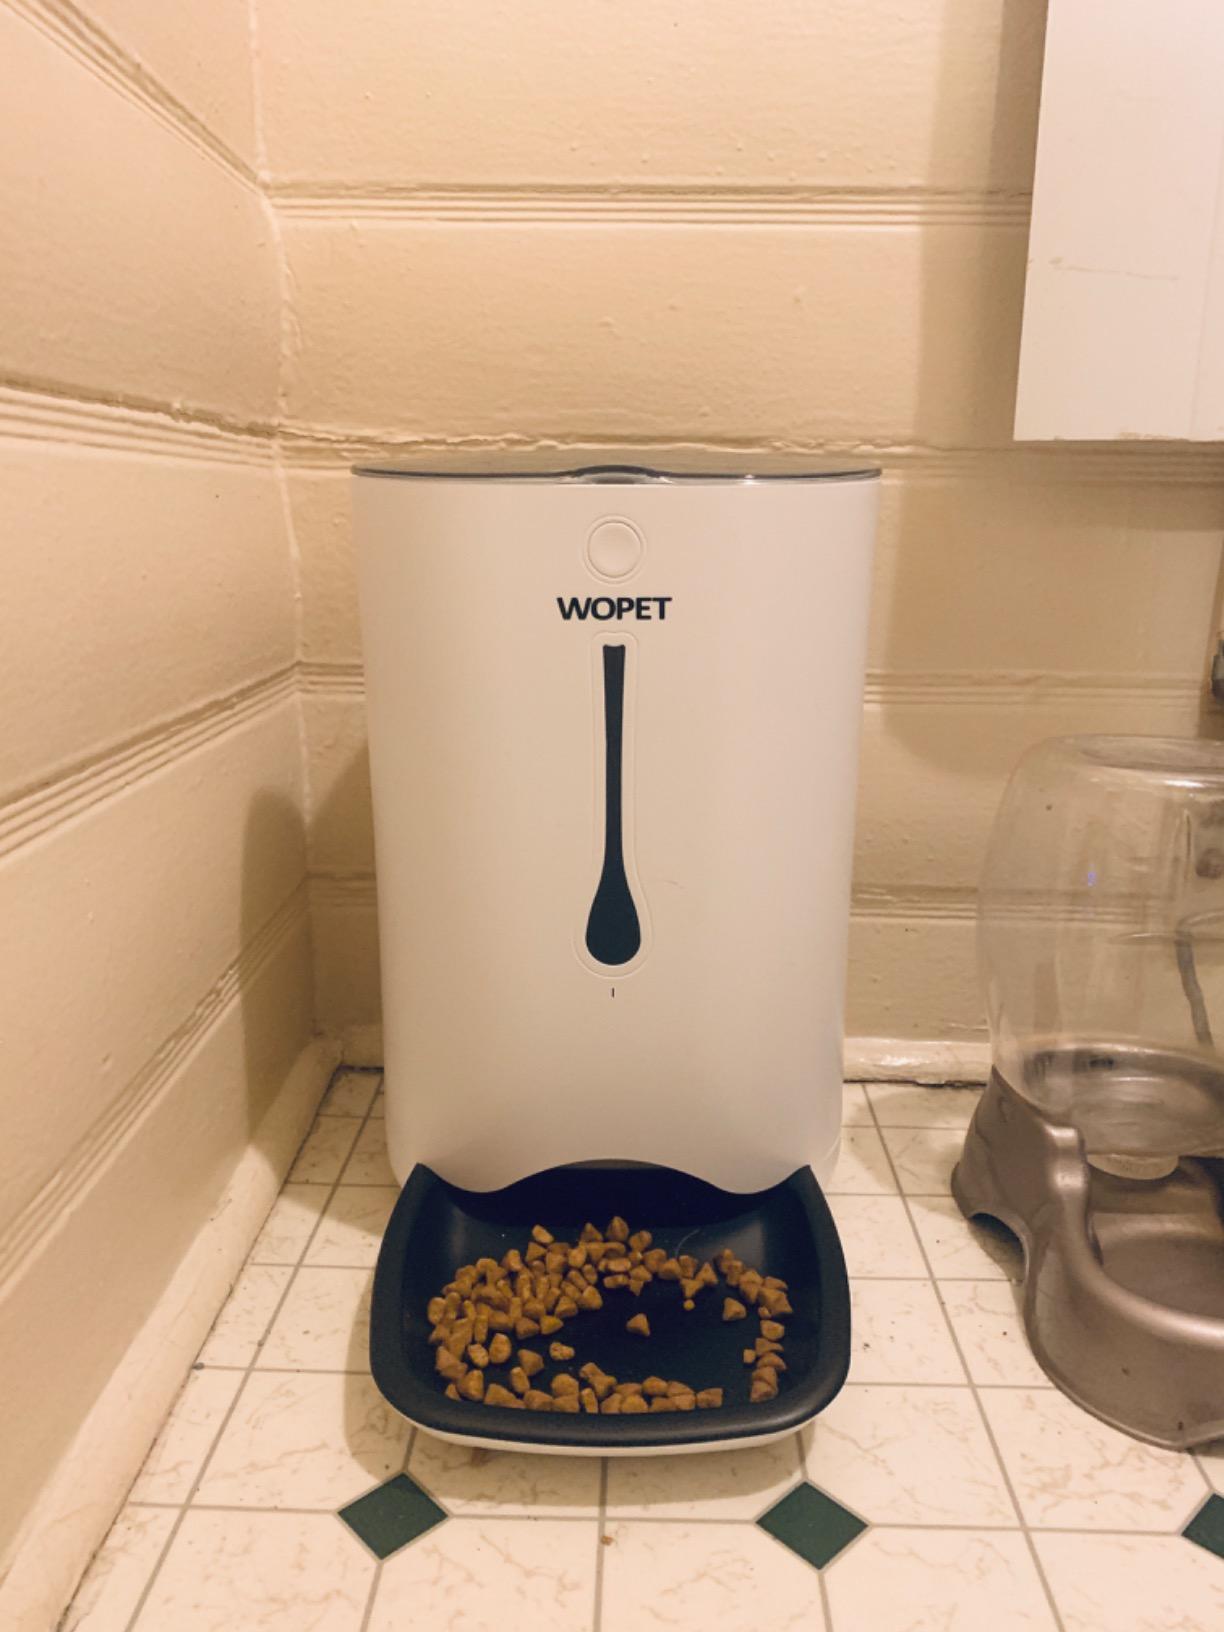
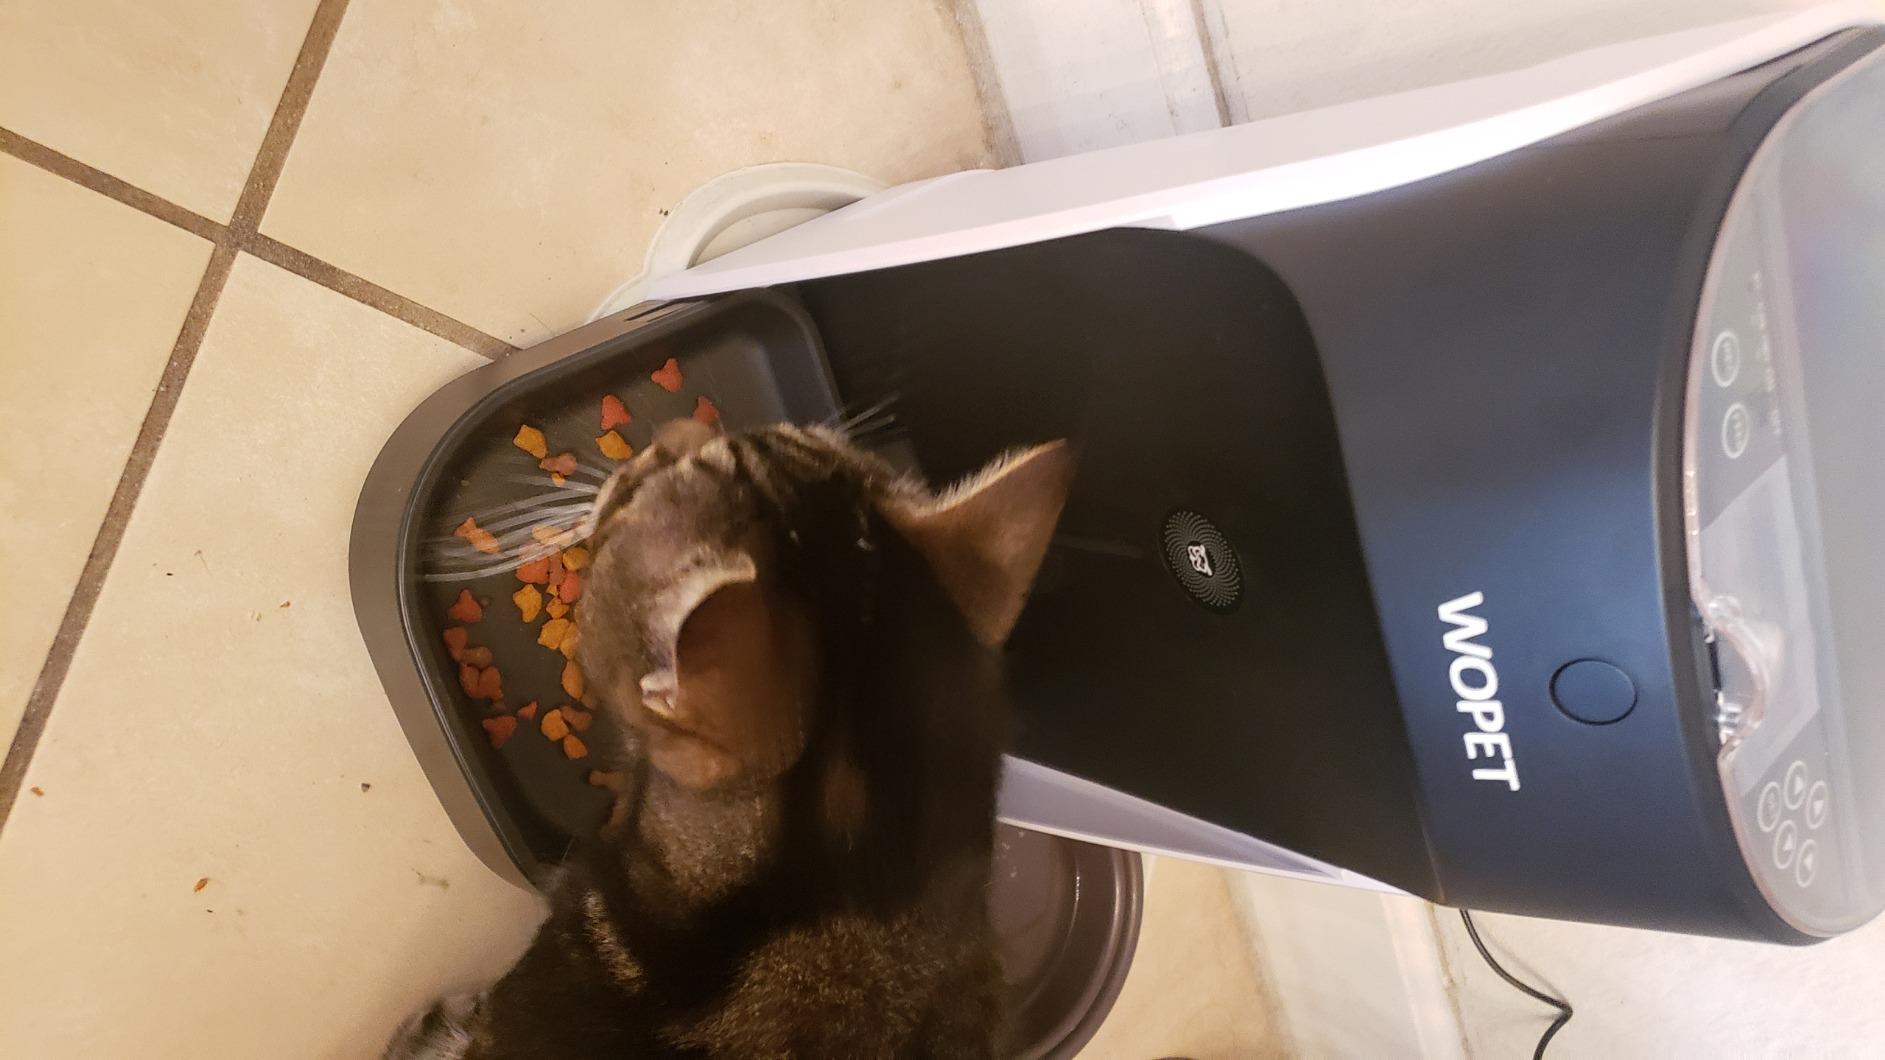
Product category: items_feeder
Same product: no